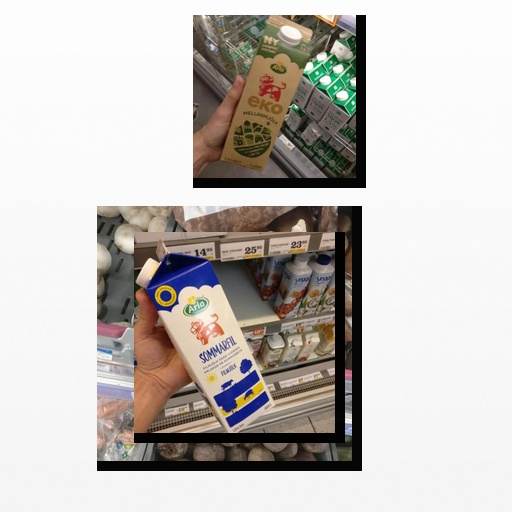
Food items: sour_milk, milk, mushroom